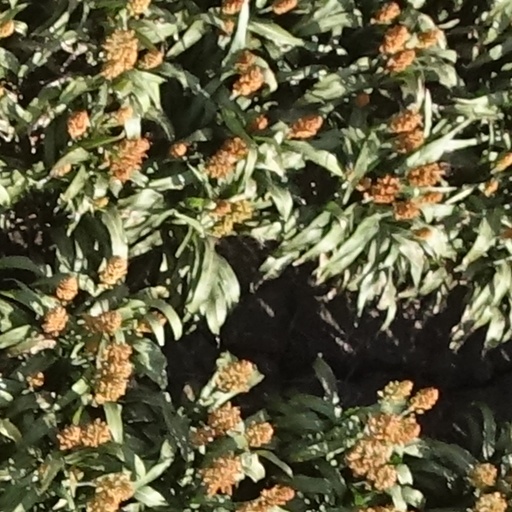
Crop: sorghum